Bewsey Old Hall

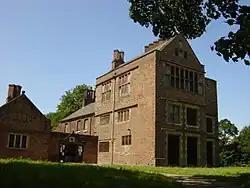
Bewsey Old Hall

Bewsey Old Hall is a brick-built, three-storey, mainly Jacobean building, incorporating or reusing elements of a former medieval hall on the edge of Sankey Valley Park in Warrington, Cheshire. The estate was home to the Lords of Warrington from the 13th to the 17th century.